Purdue Boilermakers football

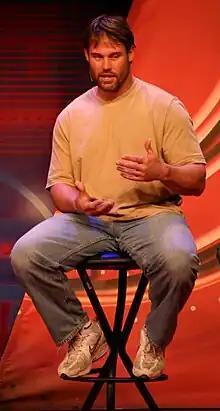
Mike Alstott, Purdue's all-time leading rusher and six-time NFL Pro Bowl selection

Of Purdue's 286 players selected in the NFL Draft, 58 Boilermakers have been amongst the top 50 selections of the draft.